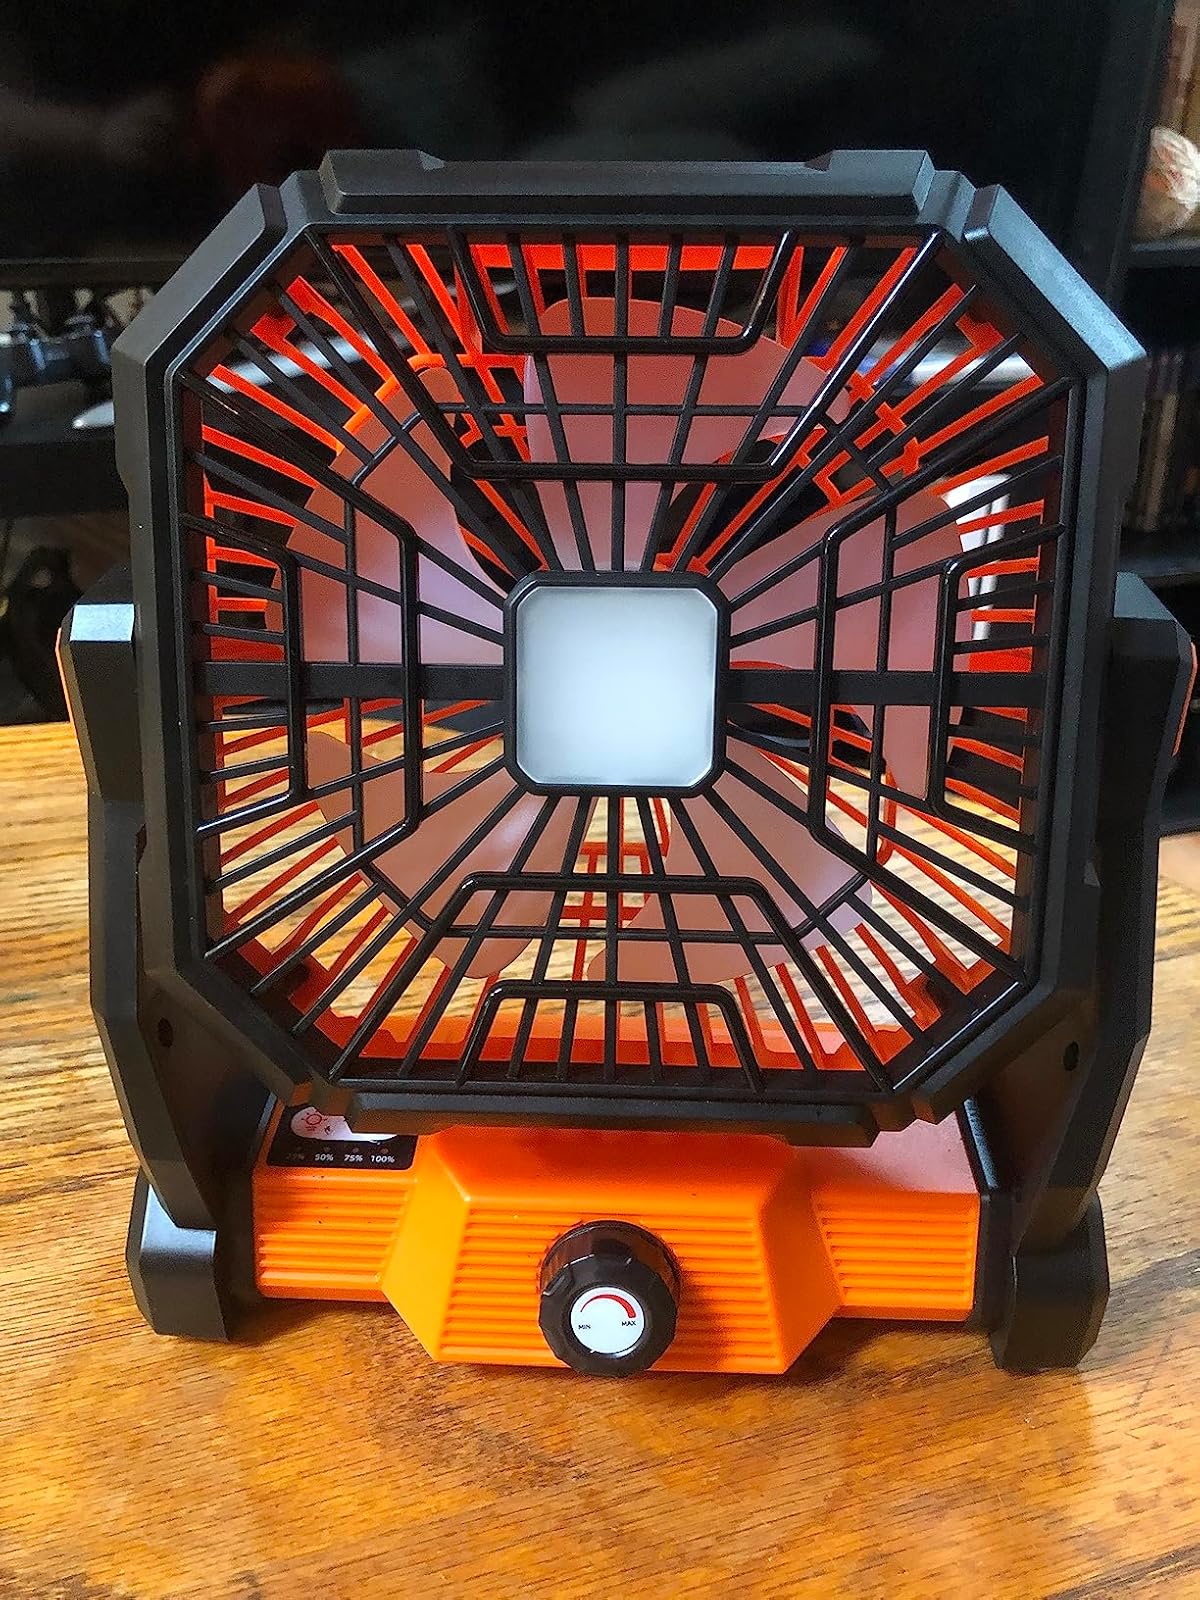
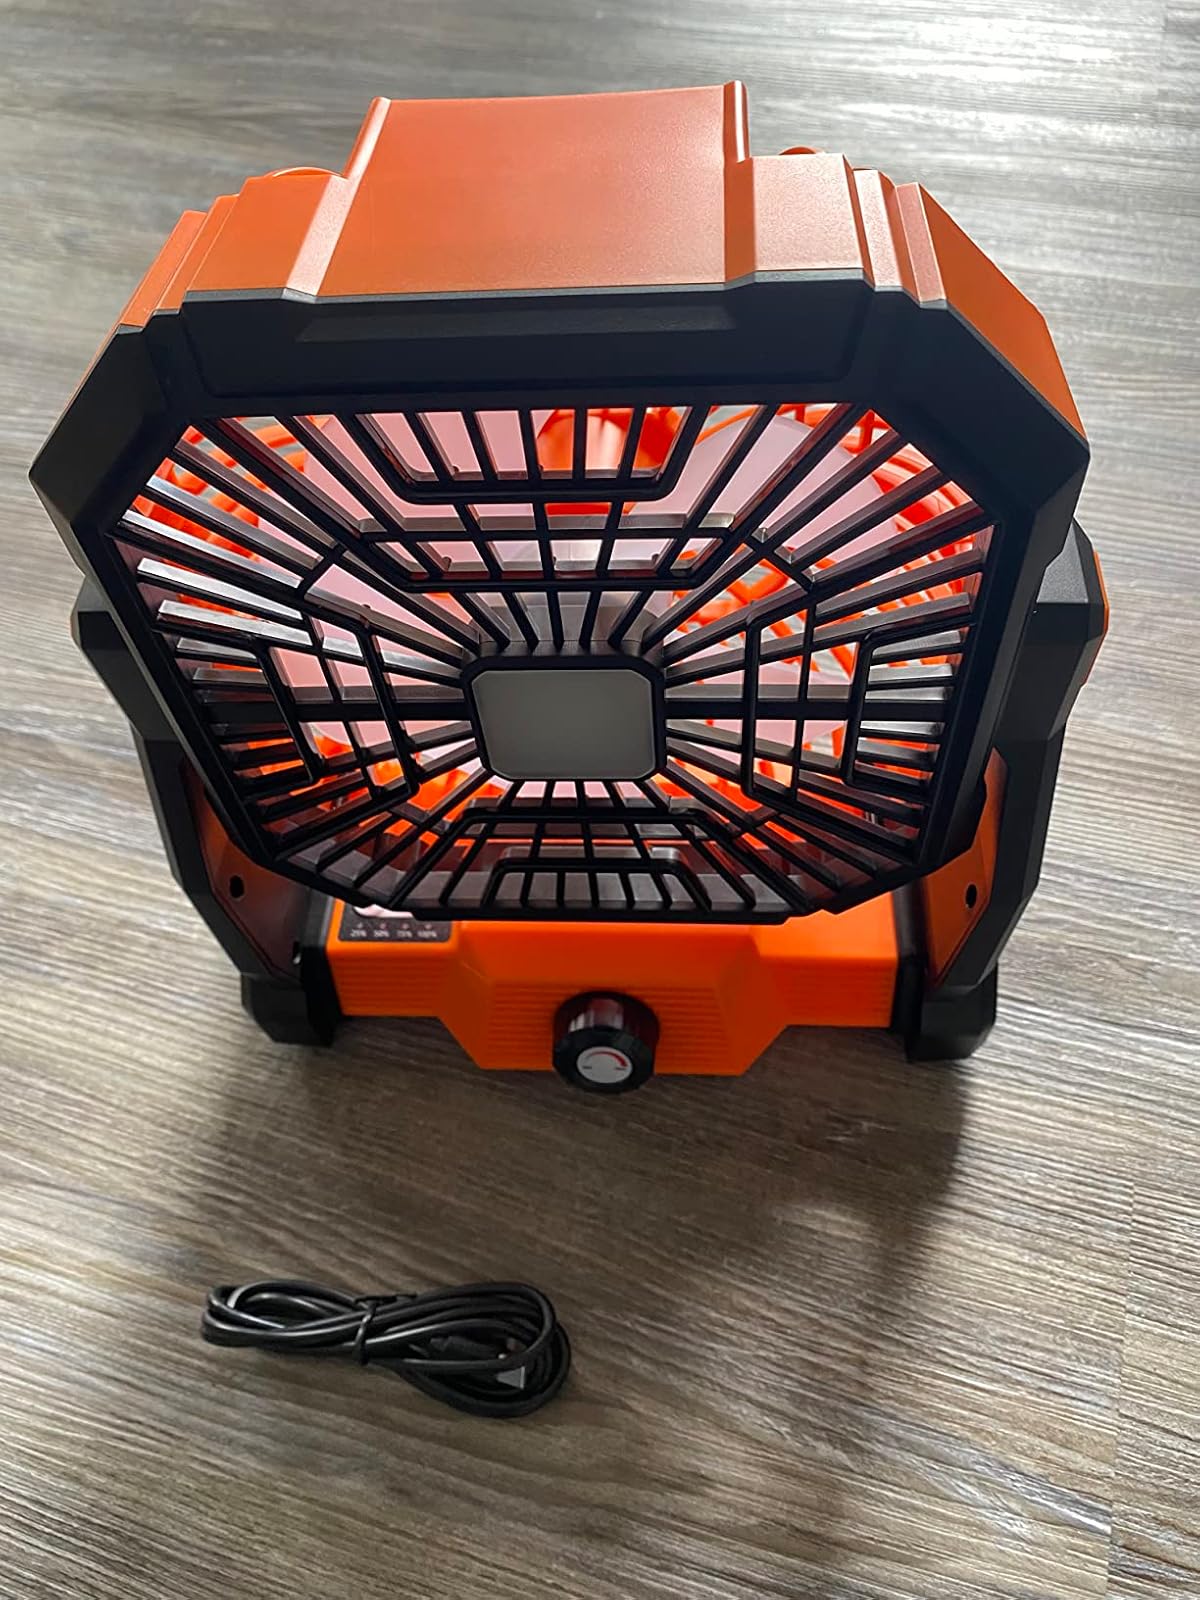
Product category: lantern
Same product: yes